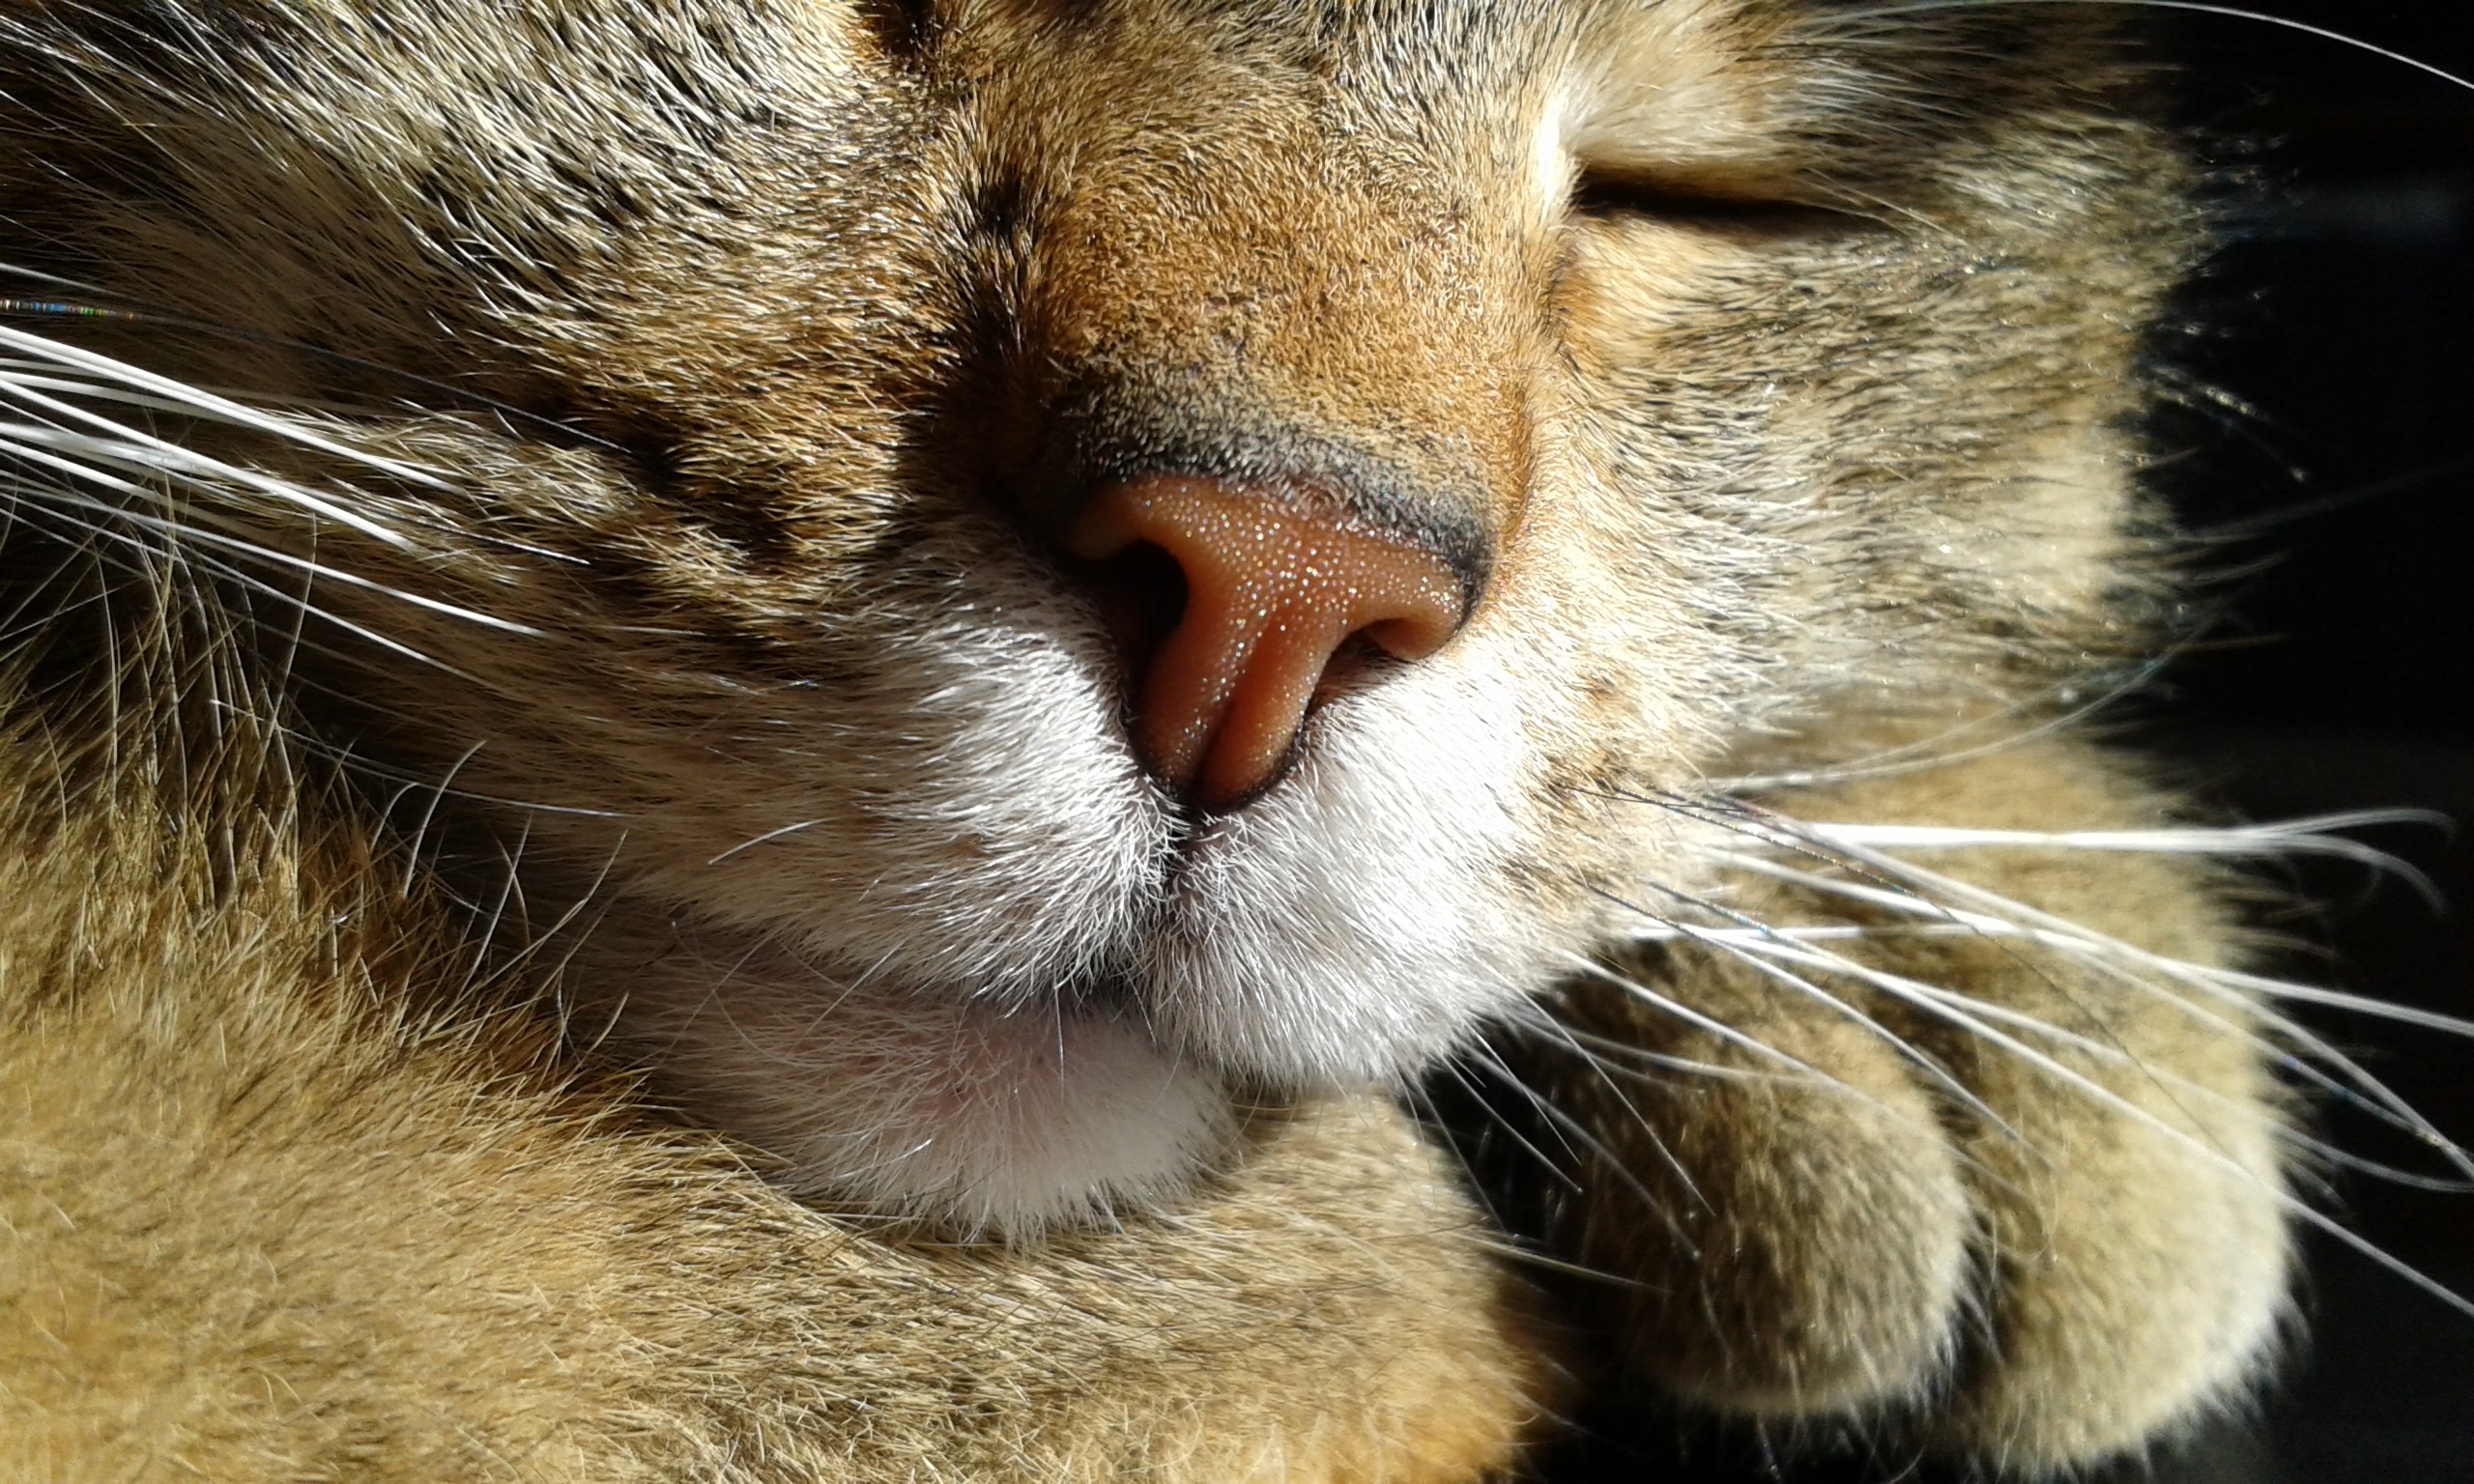
nature, animal, pet, cat, feline, mammal, fauna, yawn, close up, cats, nose, whiskers, sleep, snout, eye, vertebrate, organ, cat face, wild cat, small to medium sized cats, cat like mammal